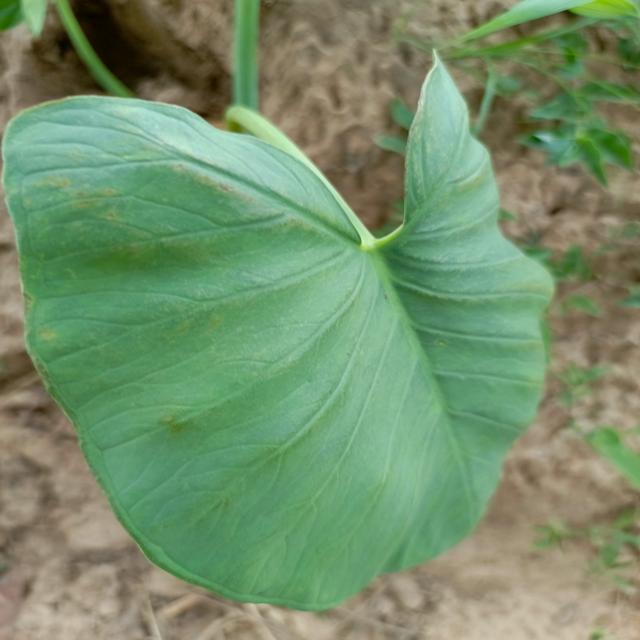
Label: Healthy